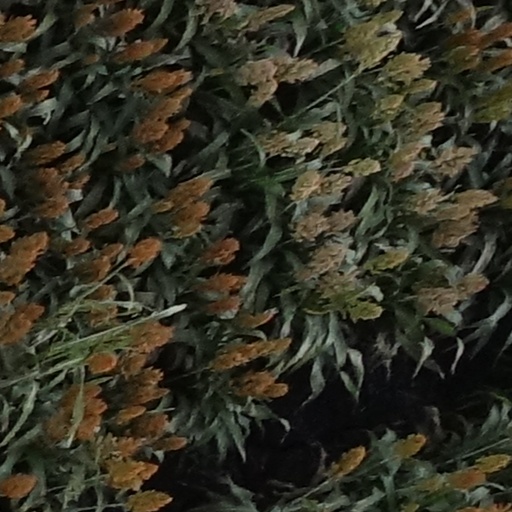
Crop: sorghum